229 West 43rd Street

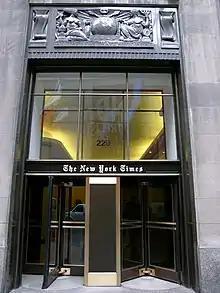
Entrance

229 West 43rd Street was originally known as the New York Times Annex and was built in four stages. The 43rd Street sections of the building are designed in the French Gothic, French Renaissance, and Italian Renaissance styles. The eastern third of the site was designed in 1912 by Mortimer J. Fox of Buchman & Fox. From 1922 to 1924, Ludlow and Peabody designed the central section as well as the attic stories. Albert Kahn designed the western section in 1931, including a second lobby and rooftop studio. A fourth section to the north was designed in 1947 by Shreve, Lamb & Harmon.